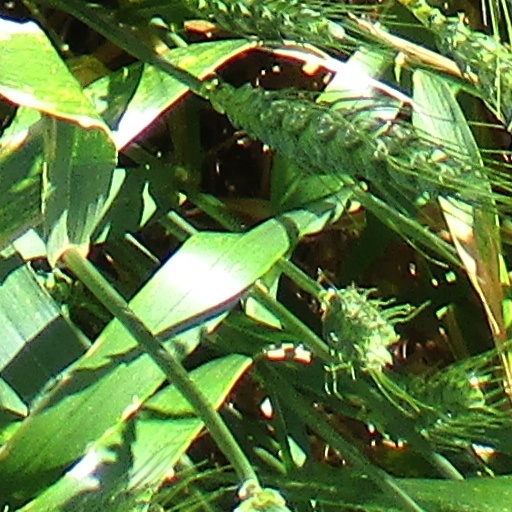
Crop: wheat